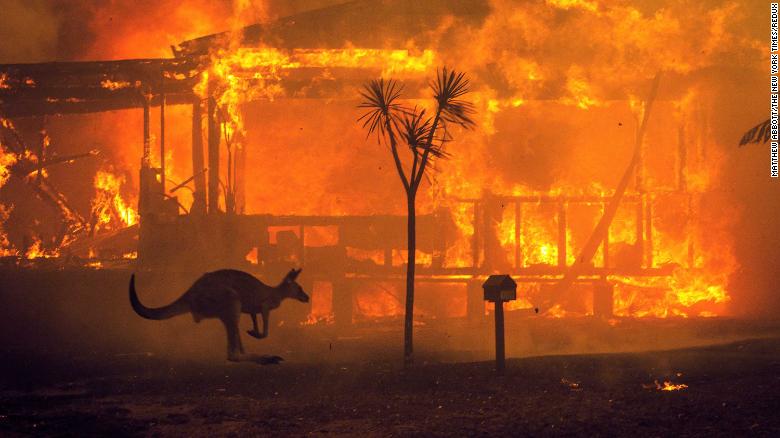
Label: urban_fire